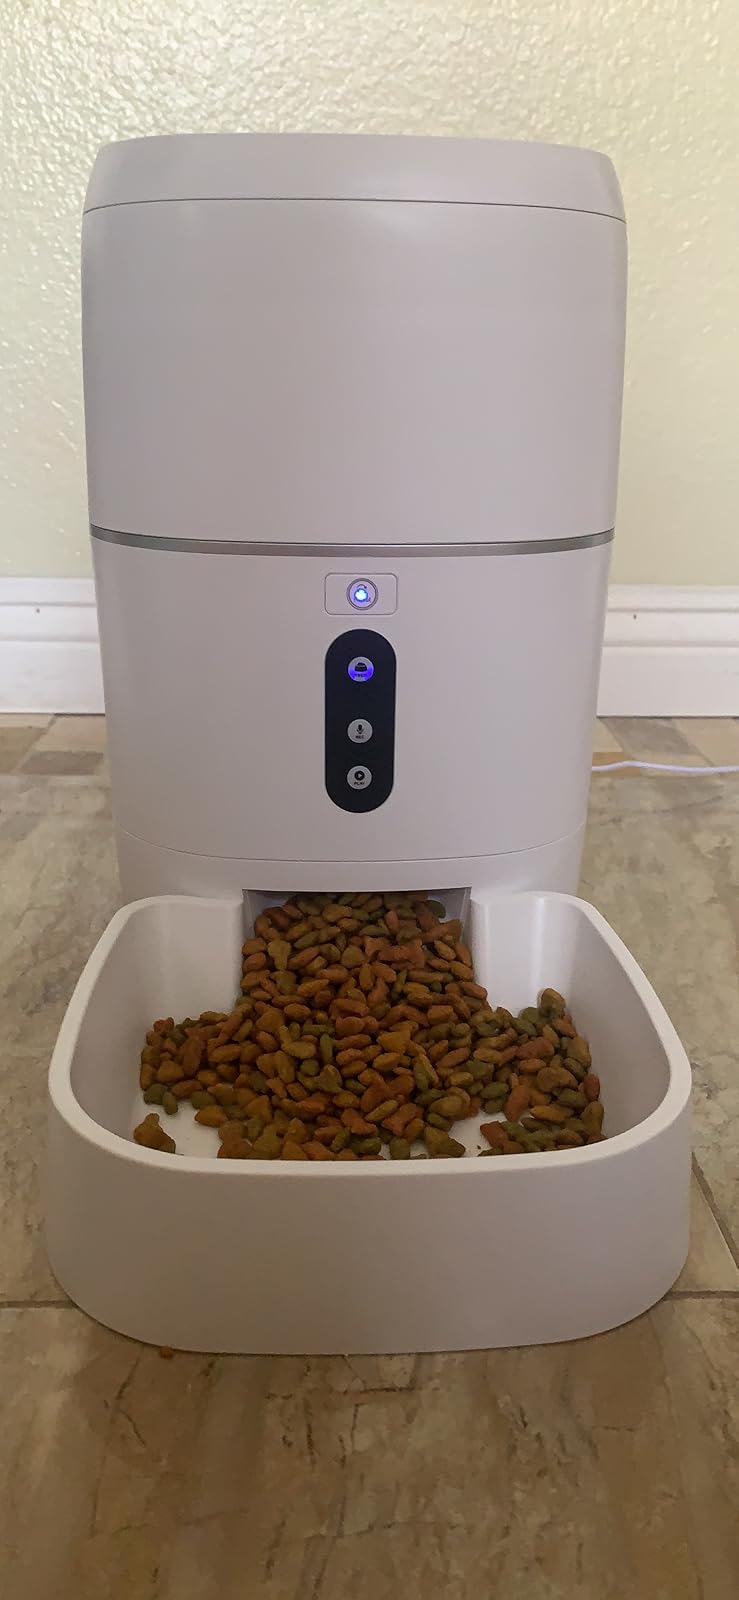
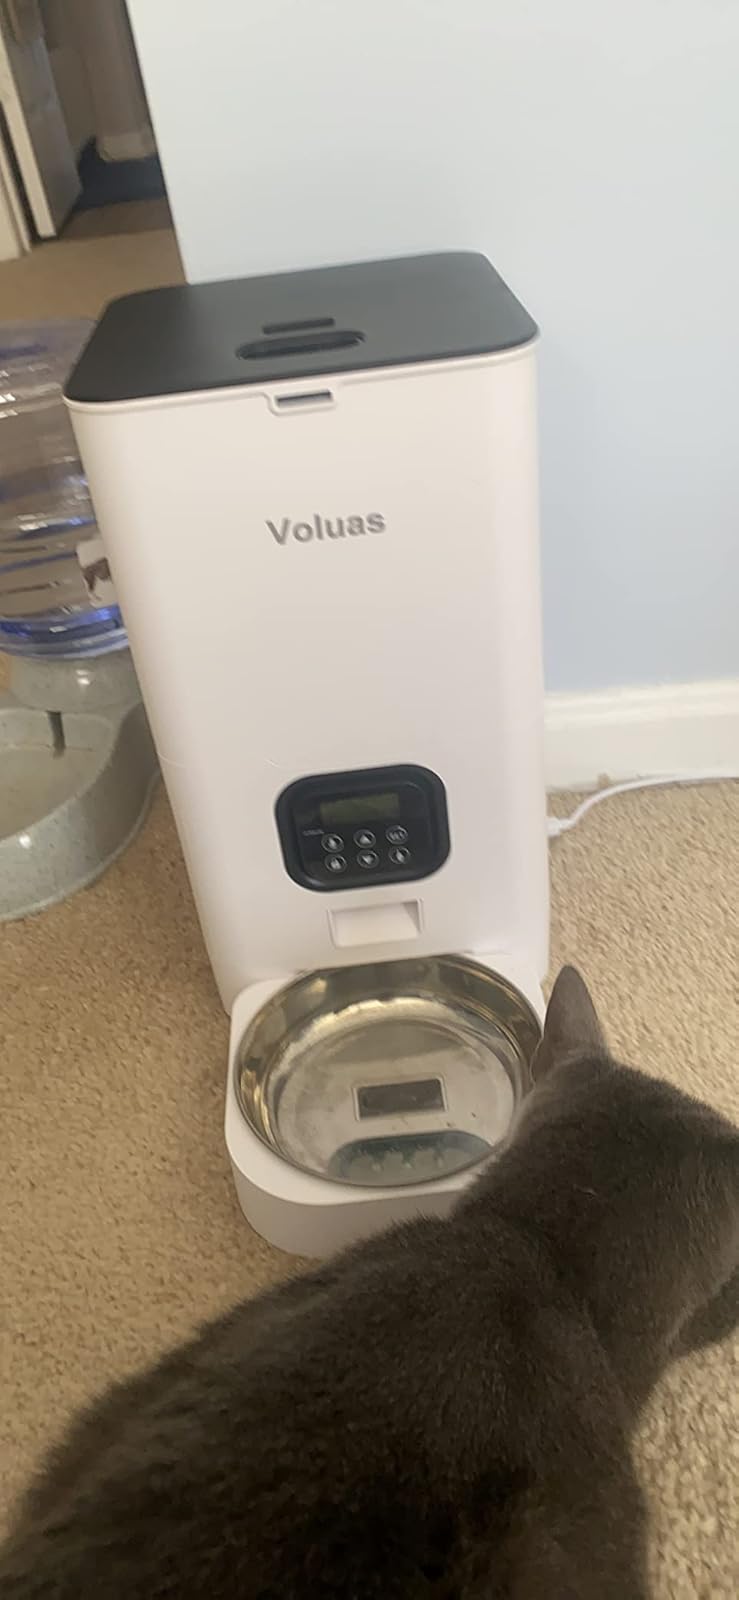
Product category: items_feeder
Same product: no